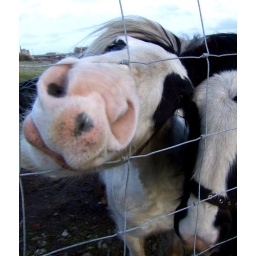
Smashing horses in a field by the River Tees, Middlesbrough, England.